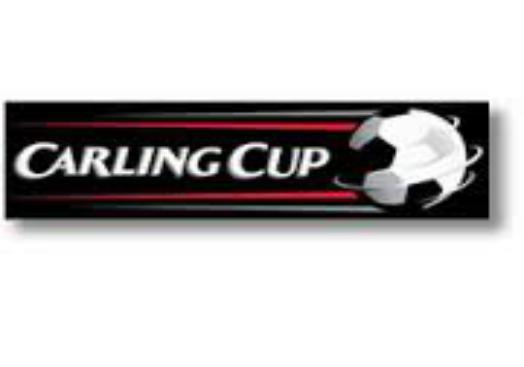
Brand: Carling
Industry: Food